List of Philadelphia Eagles starting quarterbacks

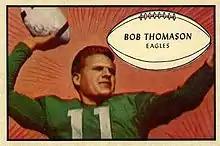
Bobby Thomason (1952–1957)

These quarterbacks have started at least one game for the Philadelphia Eagles of the National Football League (NFL). They are listed in order of the date of each player's first start as the quarterback for the Eagles.